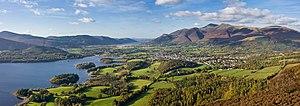
Vue panoramique sur la ville de Kaswick, nichée entre les chutes de Skiddaw et le lac de Derwent water, depuis les pentes du Walla Crag. Parc national du Lake District, Cumbrie (Royaume-Uni). Panorama obtenu en assemblant six photos organisées en deux rangs. Italiano: Una panoramica (2x3 foto) del comune mercato di Keswick (Cumbria, Regno Unito) e del territorio circostante. Dominano lo sfondo, i rilievi collinari e montuosi delle Northern Fells (a destra, il gruppo dello Skiddaw): i resti, notevolmente erosi, di un più vasto arco insulare formatosi all'inizio dell'Ordoviciano durante la chiusura dell'Oceano Giapeto (orogenesi caledoniana). La foto è stata scattata nel parco nazionale di Lake District dal monte Walla Crag.